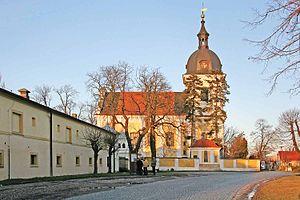
Dobřenice est une commune du district de Hradec Králové, dans la région de Hradec Králové, en République tchèque. Sa population s'élevait à 579 habitants en 2017.